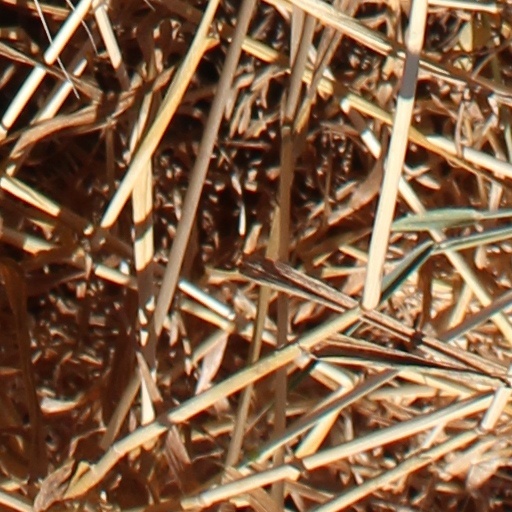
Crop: wheat